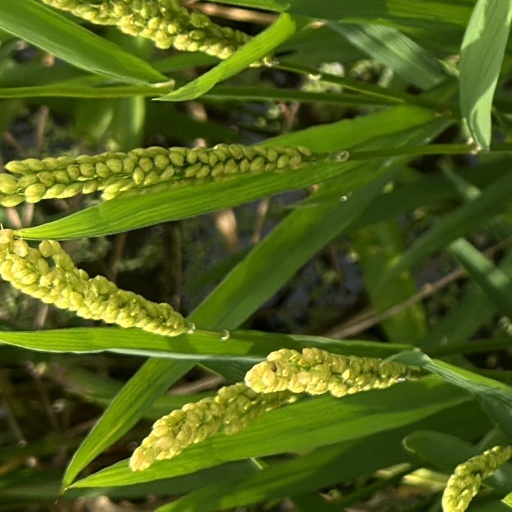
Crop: rice